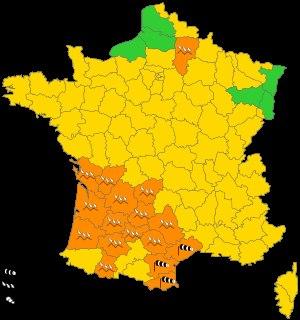
La tempête Klaus est une cyclogénèse à caractère exceptionnel qui a principalement touché le sud-ouest de la France, la principauté d'Andorre, le nord de l'Espagne et une partie de l'Italie entre le 23 et le 25 janvier 2009. Elle est considérée comme étant la plus destructrice en France depuis les tempêtes de 1999.